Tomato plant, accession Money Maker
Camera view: tilt-top (135 deg); turntable rotation: 240 degrees
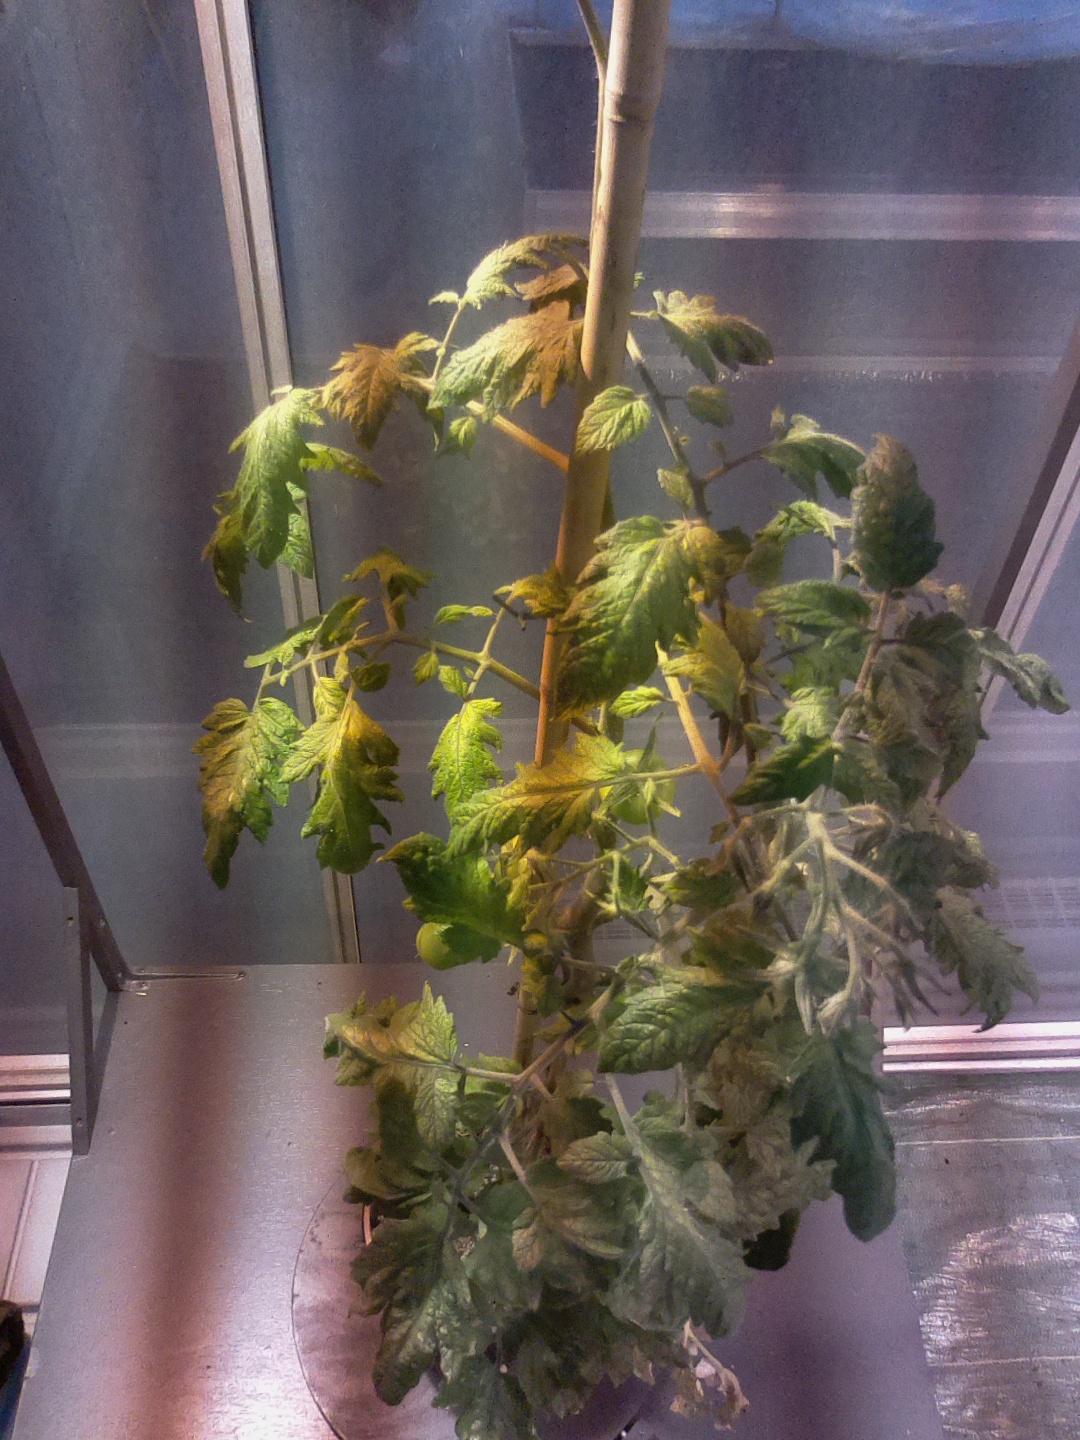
BBCH growth stage 77: 70%-80% of final fruit size